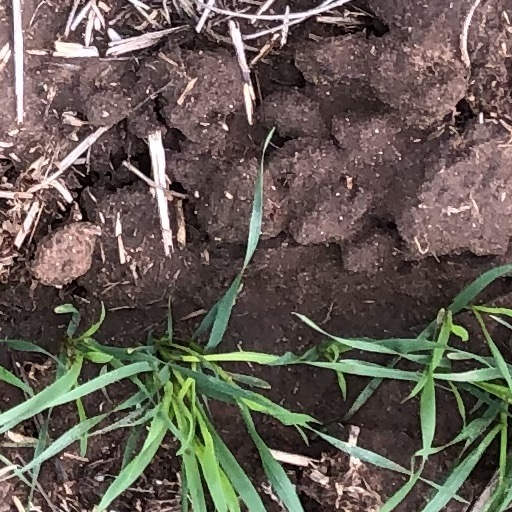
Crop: wheat